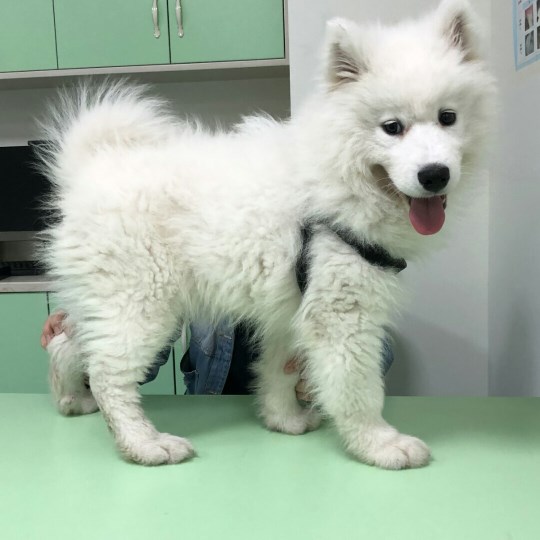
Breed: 2192-n000088-Samoyed